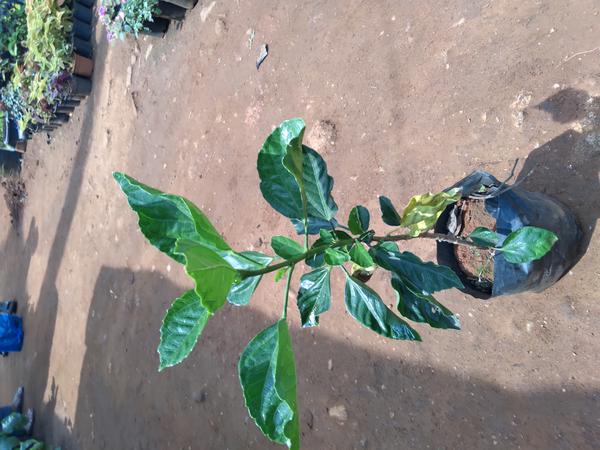
Plant: Hibiscus